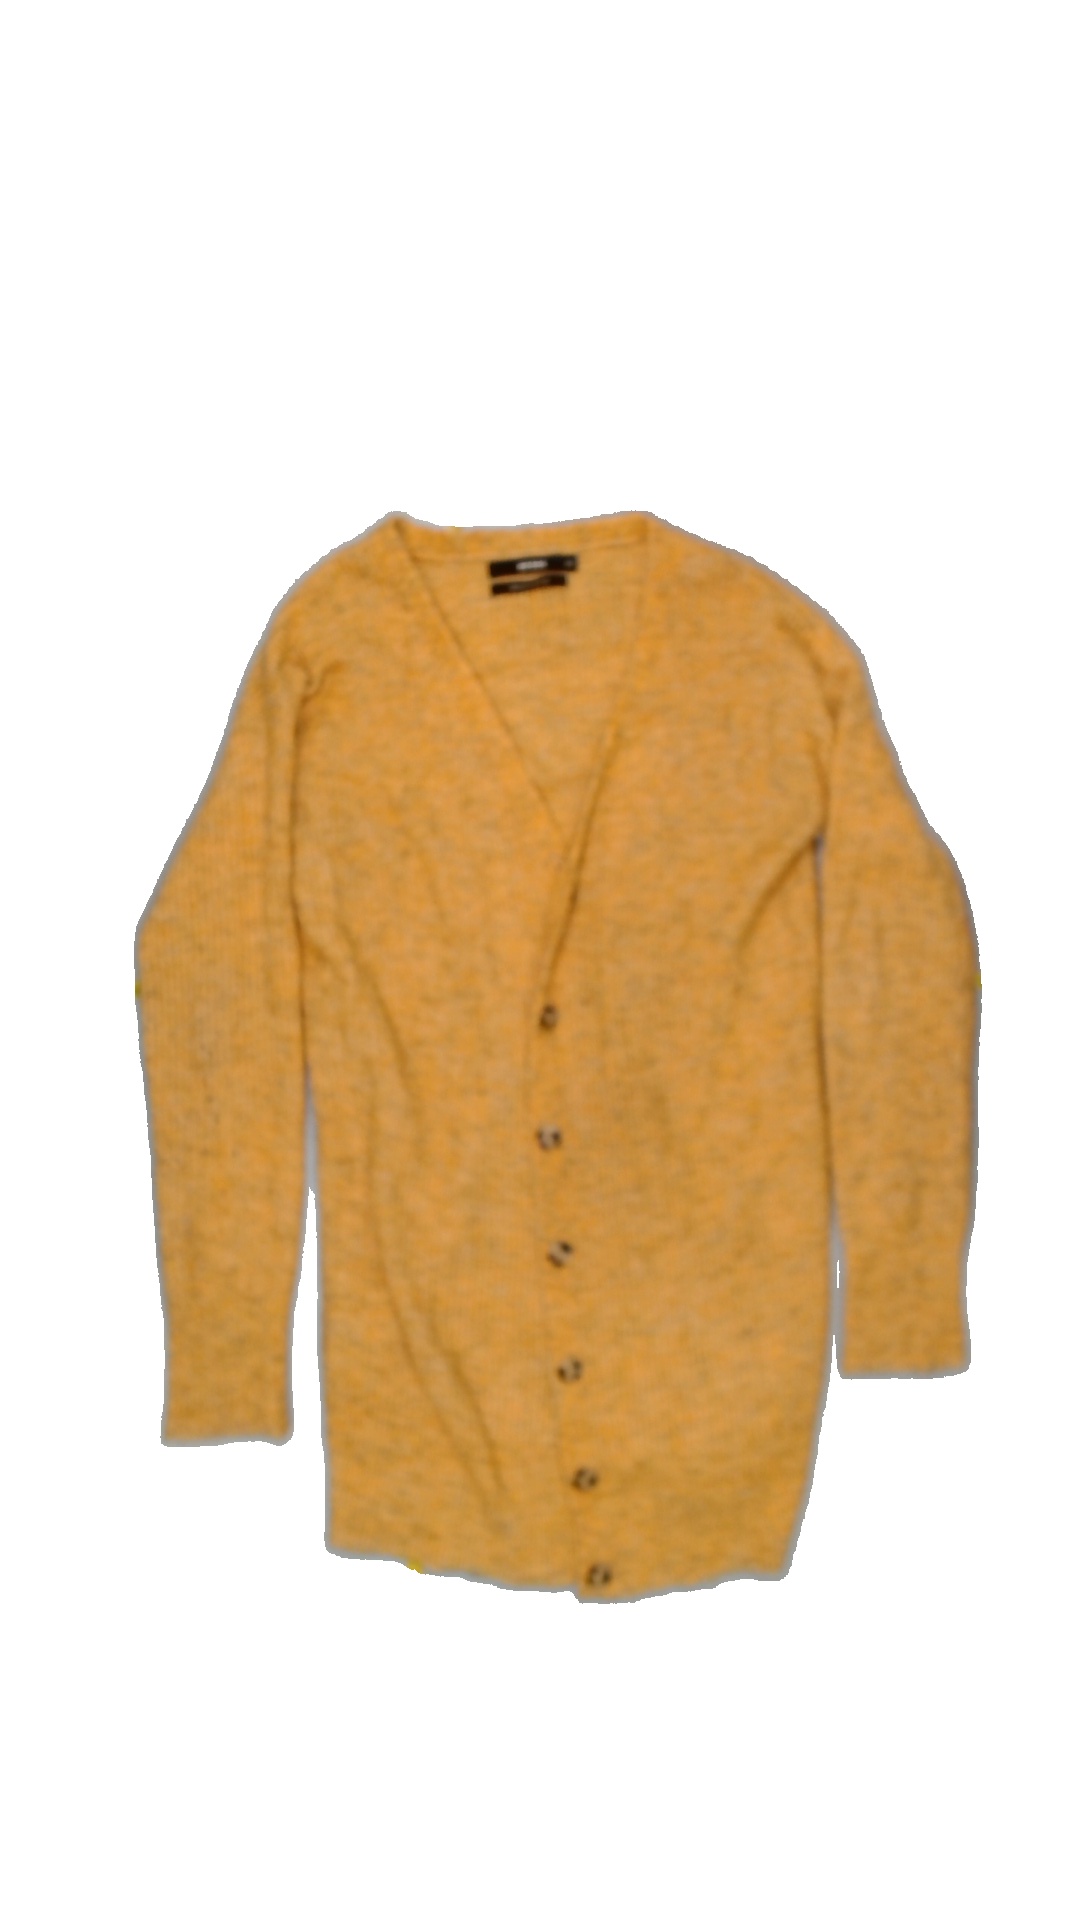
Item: Cardigan (Ladies)
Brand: Bikbok
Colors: Yellow
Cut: Long
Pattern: Plain
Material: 40%acrylic 60%nylone
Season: All
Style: No trend
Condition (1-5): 4
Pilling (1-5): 3
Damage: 0
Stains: No
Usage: Export
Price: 50-100